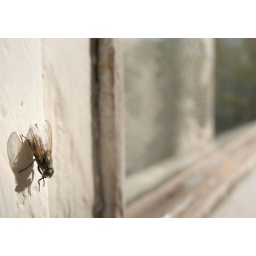
She came in through the bathroom window